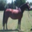
Label: horse